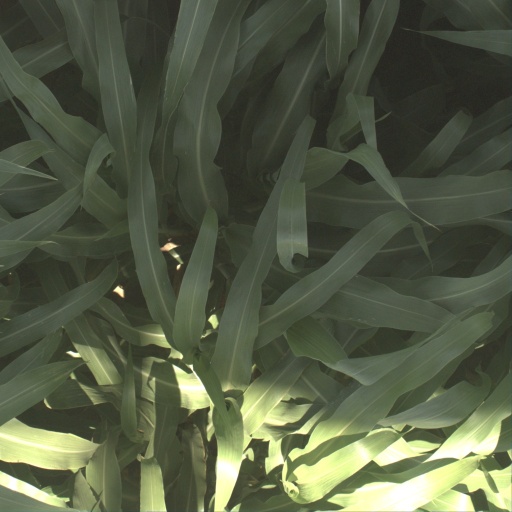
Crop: sorghum